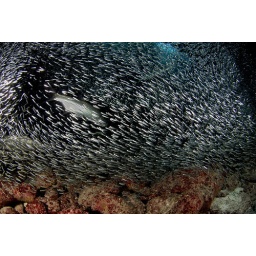
045_adj_DSC6700 underwater fox in hen house